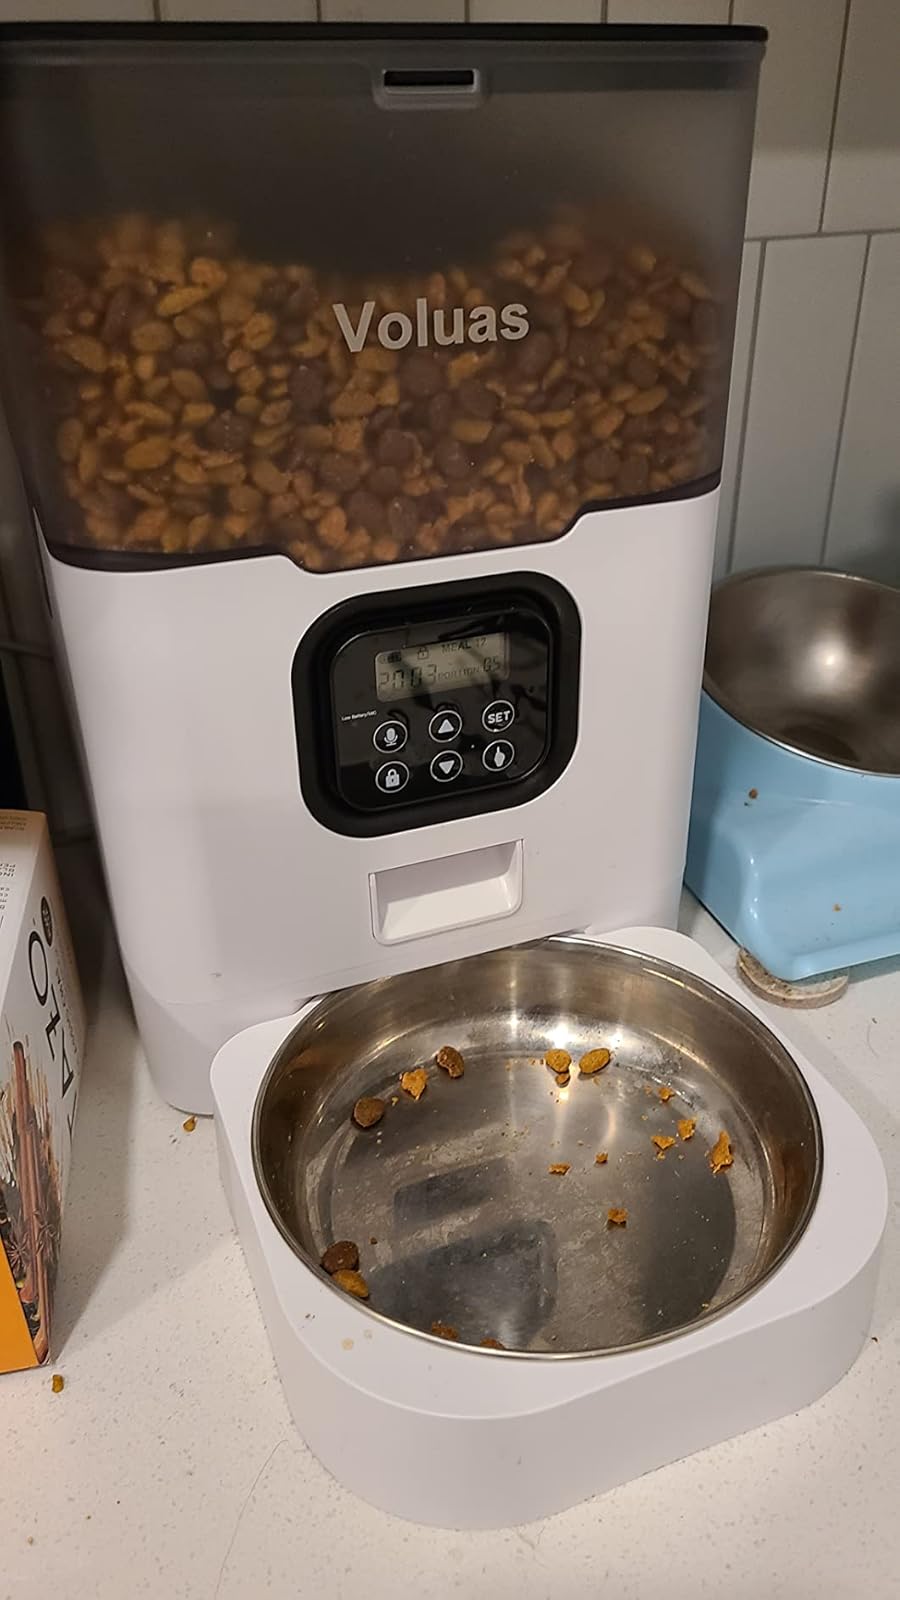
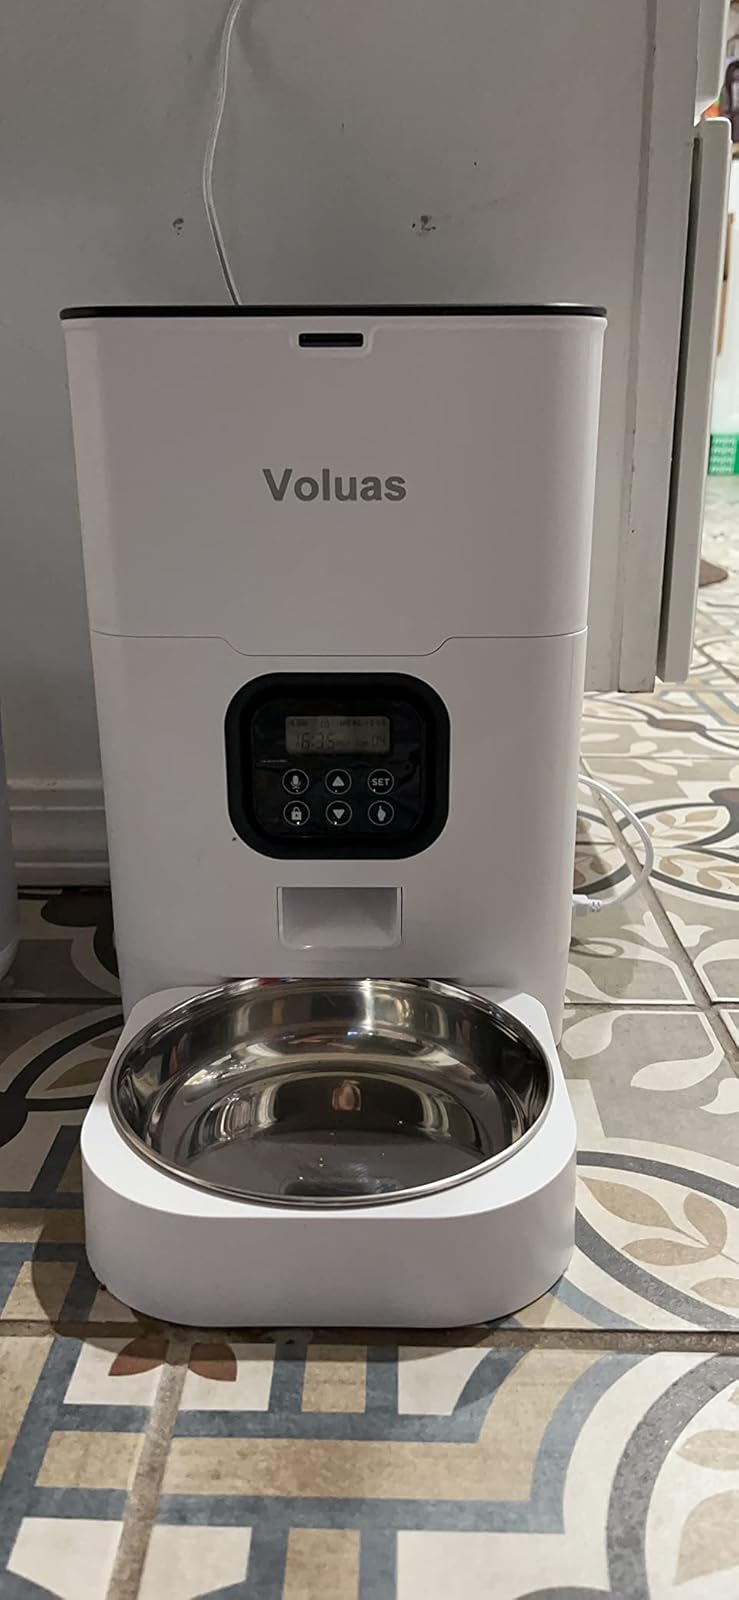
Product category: items_feeder
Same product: no